Rustavi

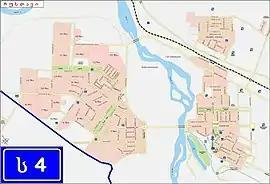
Map of Rustavi

At the beginning of 2021, Rustavi had more than 130,072 inhabitants, an increase of 4% since the 2014 census. This increase makes Rustavi the fourth most populous city in Georgia, just behind Kutaisi, which is suffering from ongoing contraction. Rustavi experienced rapid growth due to industrialization under Stalin. Following Georgian independence in 1991, and the years of civil war and crisis that followed, many residents emigrated due to unemployment. The low point was reached around 2002, with growth picking up in the 2010s while industrial activities and employment have resumed.